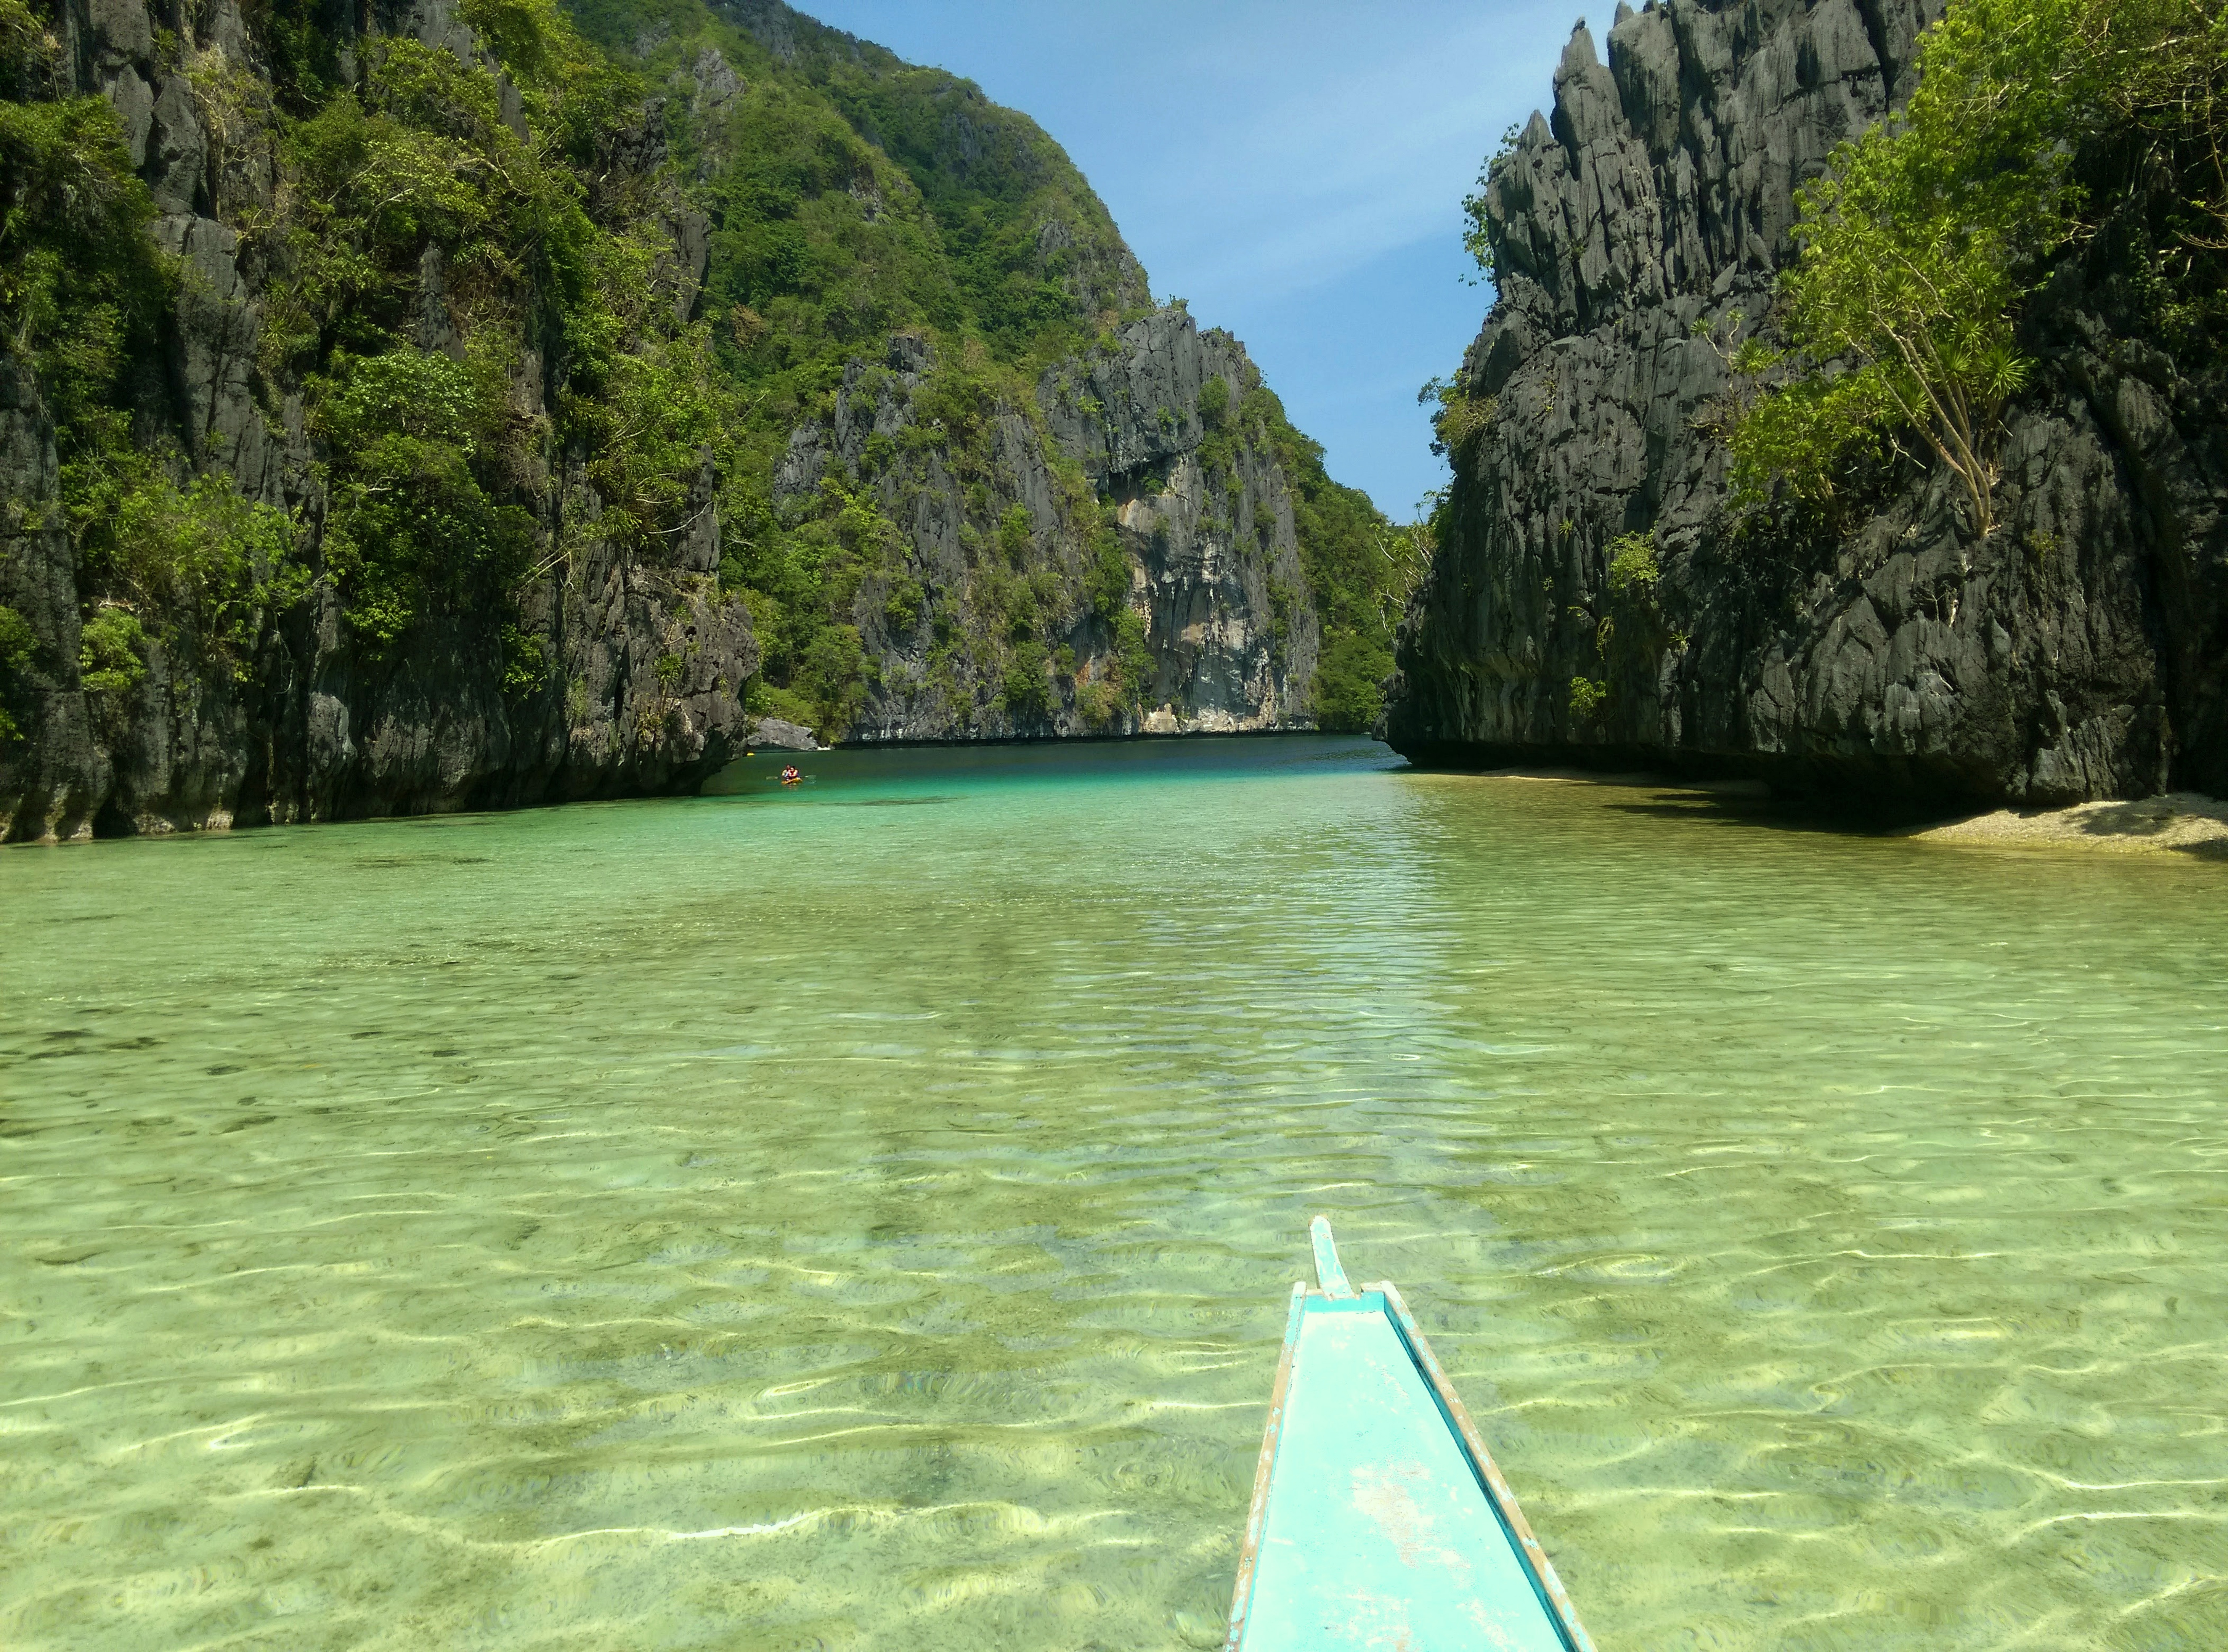
beach, water, nature, ocean, lake, river, summer, travel, green, relax, peaceful, peace, lagoon, calm, serene, bay, rapid, reservoir, body of water, relaxation, boating, serenity, landform